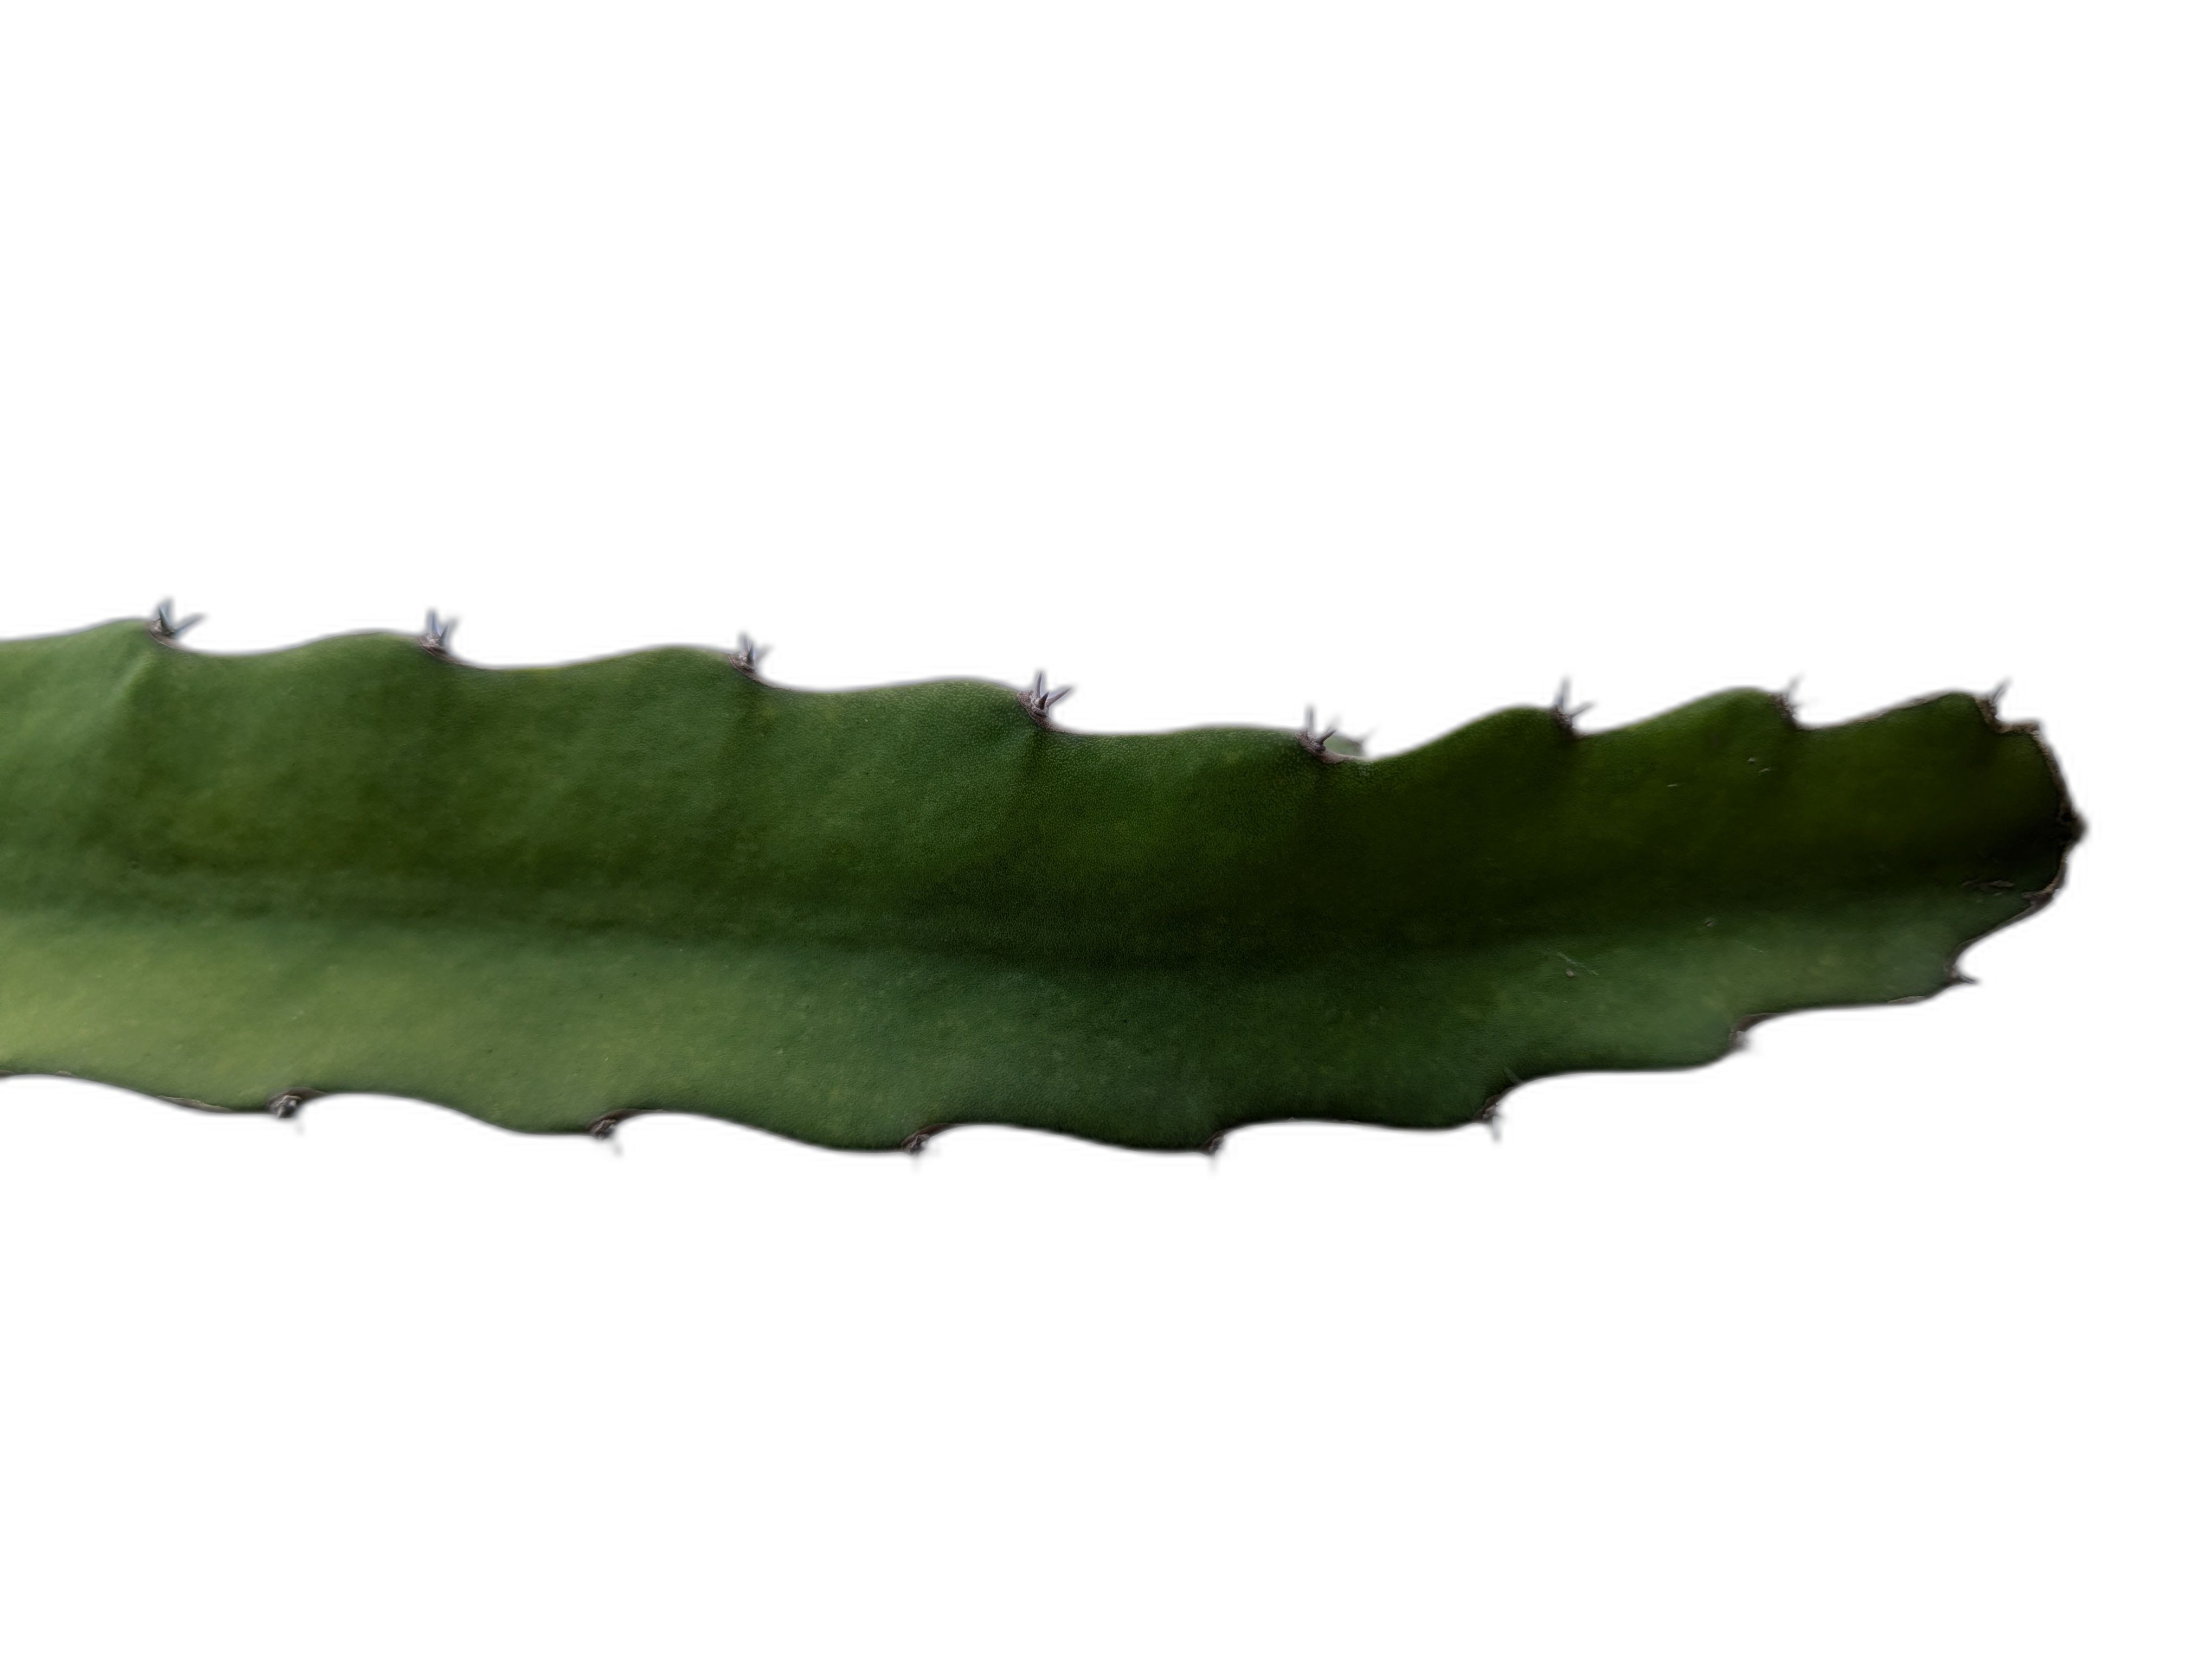
Label: Good leaf